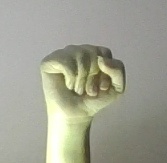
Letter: saad